Igreja Nova Futebol Clube

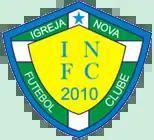

Igreja Nova Futebol Clube was a Brazilian football club based in Igreja Nova, Alagoas. The team last participated in the Campeonato Alagoano Segunda Divisão in the 2013 season.